Thomas King (actor)

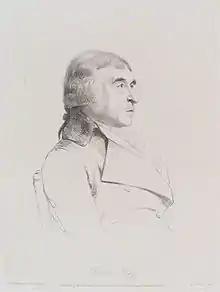
Thomas King, etching by William Daniell

Born 20 August 1730, in the parish of St George's, Hanover Square, London, where his father was a tradesman, he was educated at a grammar school in Yorkshire, and then at Westminster School. Articled to a London solicitor, he was taken to a dramatic school, and in 1747, with Edward Shuter, he ran away, and joined a travelling company at Tunbridge. He then had a period acting in barns, in the course of which (June 1748) he played in a booth at Windsor, directed by Richard Yates.